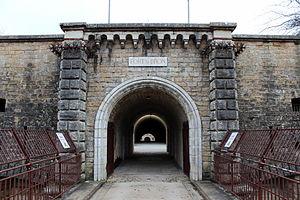
Entrée du fort de Bron.
Le fort de Bron est un ouvrage militaire construit entre 1875 et 1877. Situé sur le territoire de la commune de Bron, il fait partie de la deuxième ceinture de Lyon.